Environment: real
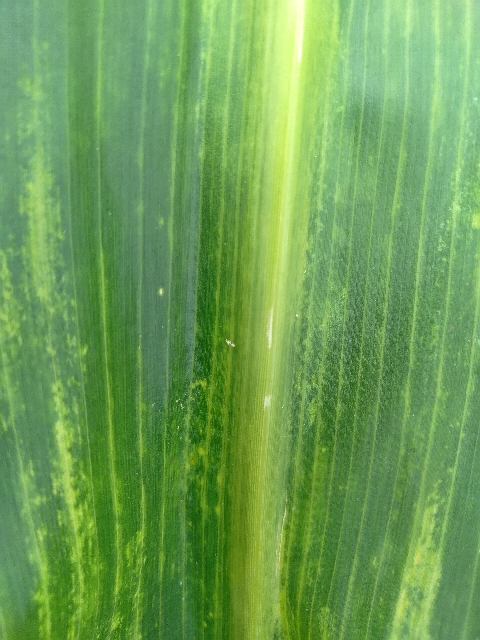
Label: lethal_necrosis